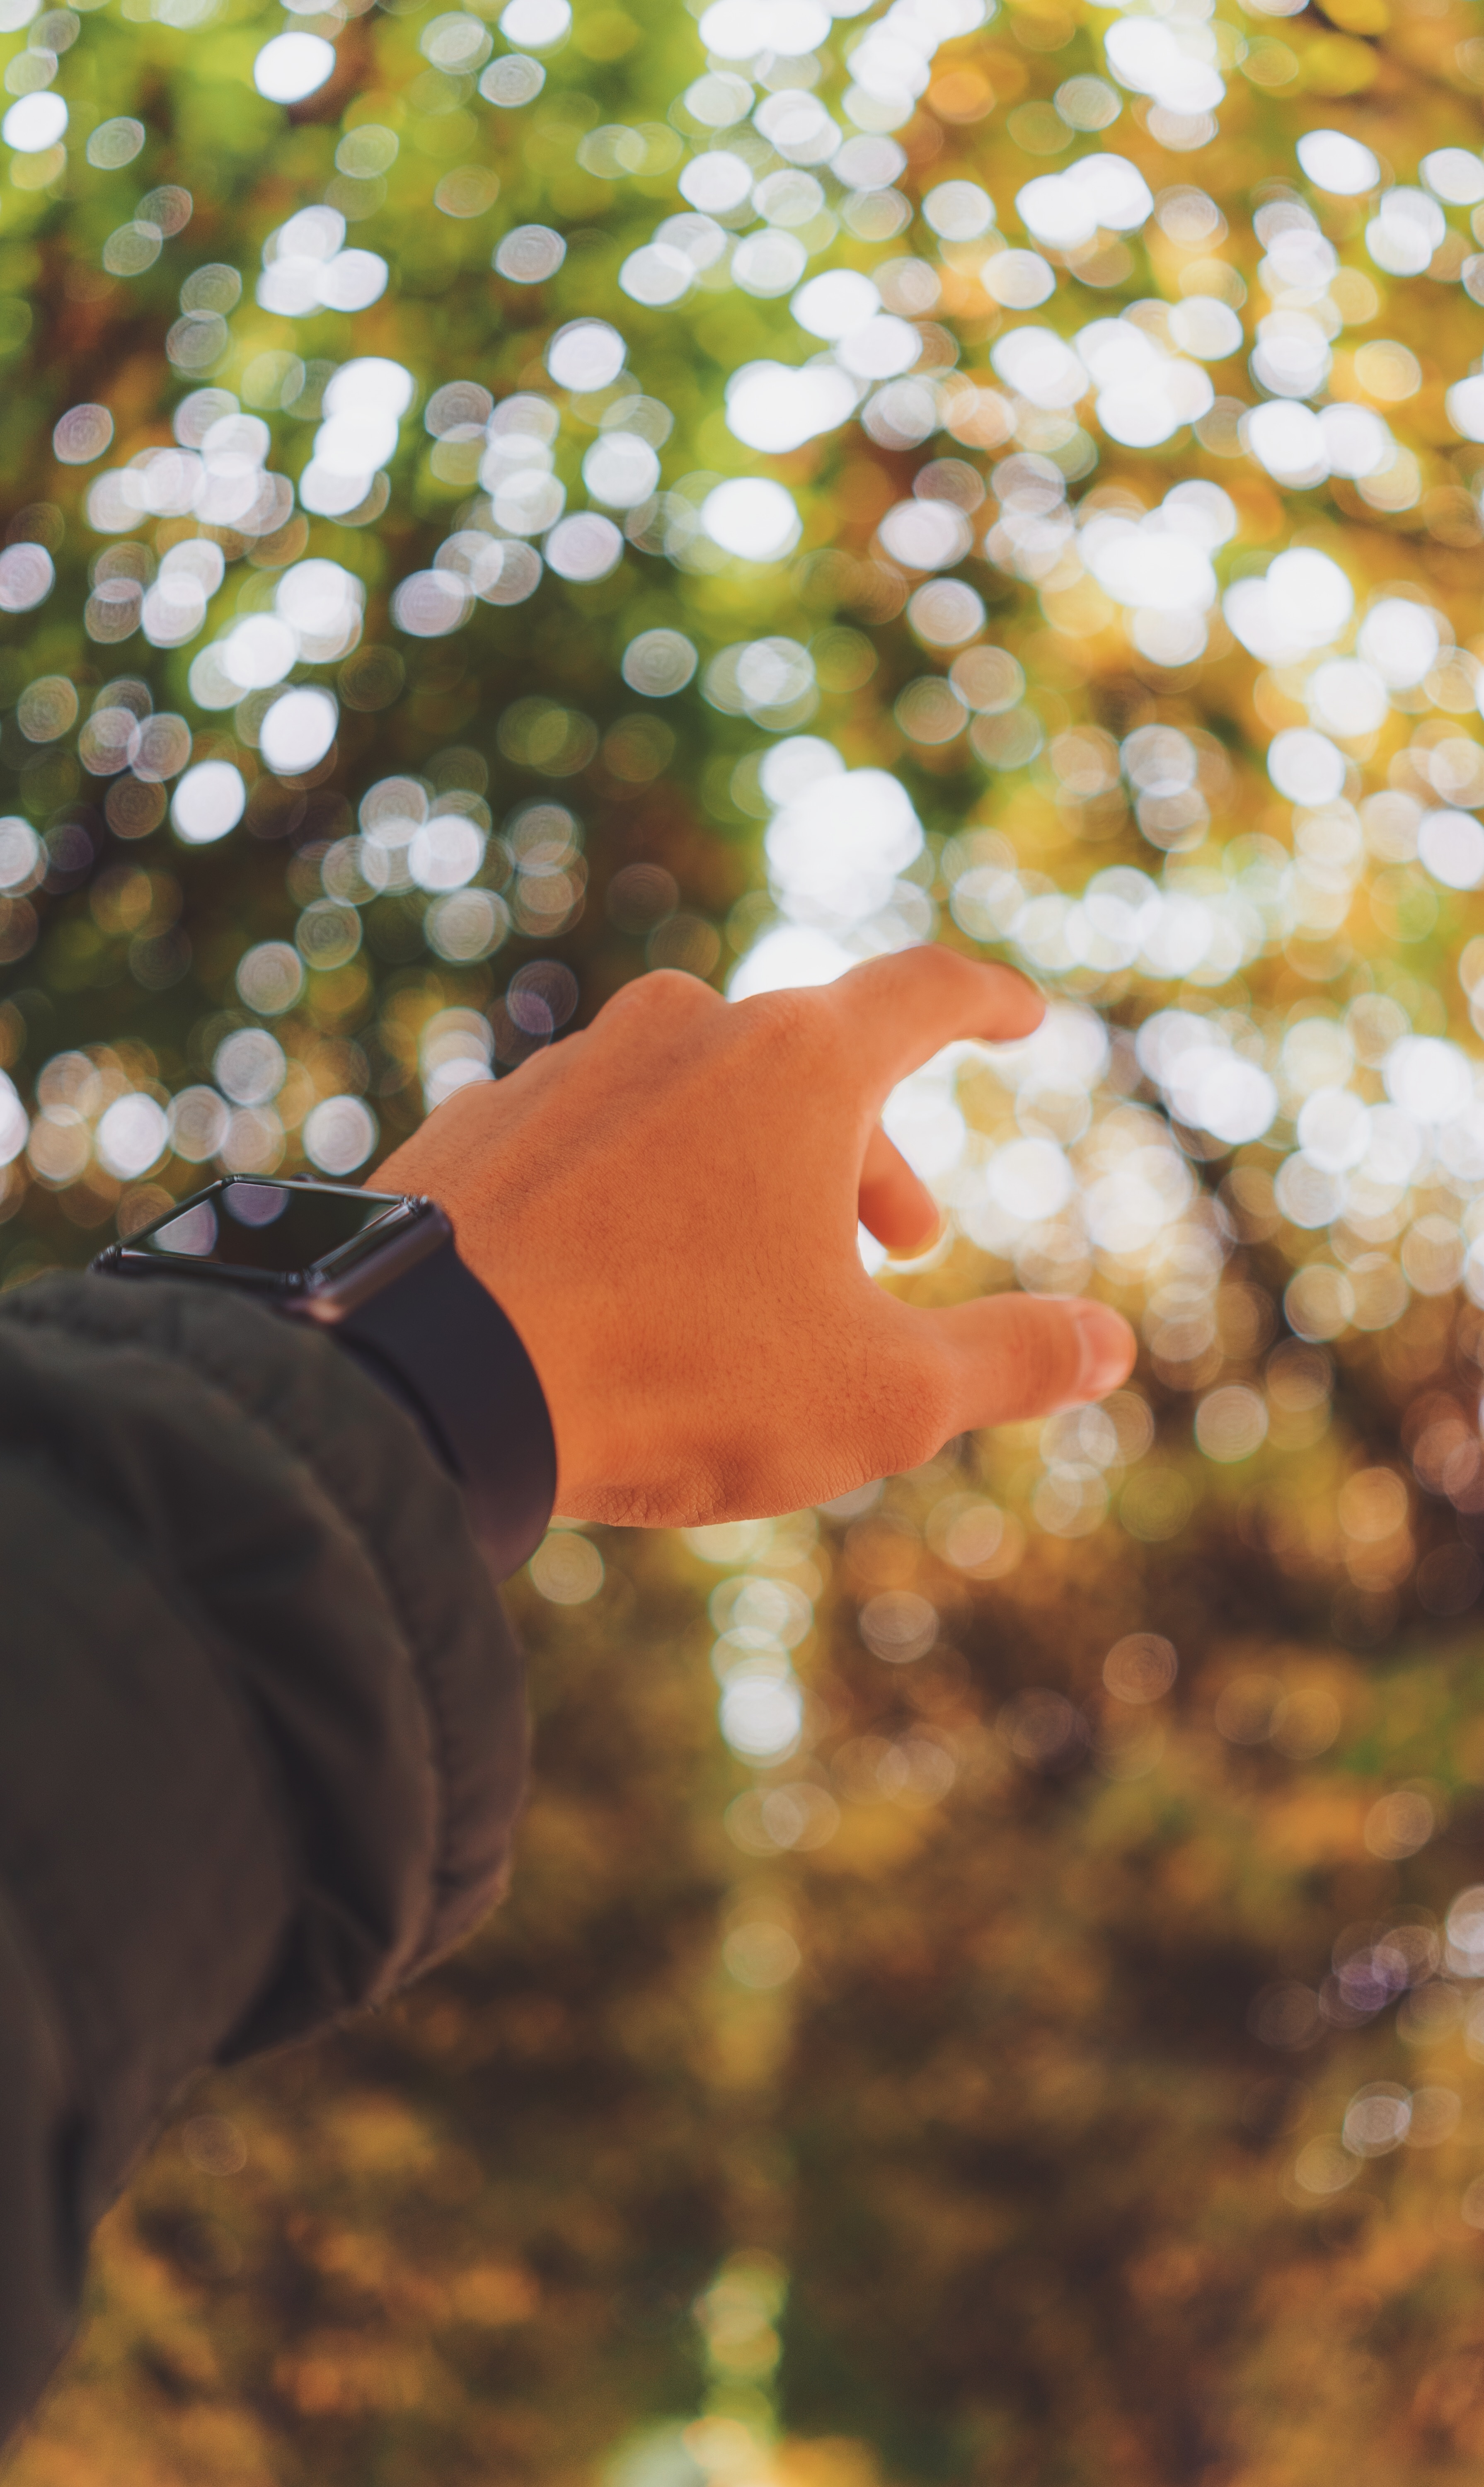
tree, nature, light, plant, sunlight, leaf, flower, food, green, produce, color, autumn, yellow, flora, season, close up, macro photography